Illinois State University

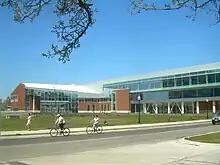
The Student Fitness Center and Kinesiology and Recreation building, completed in 2011

Milner Library has a collection of more than 1.63 million volumes and an ever-increasing number of electronic materials accessible by the Internet to students and faculty. The library's collection is distinguished by materials related to educational theory and policy, curriculum development, and issues related to special education and assistive technology. The Special Collections include extensive Circus and Allied Arts materials and a children's literature collection that features more than 100 first edition volumes signed by author Lois Lenski. Milner Library is also a selective federal depository for government information.